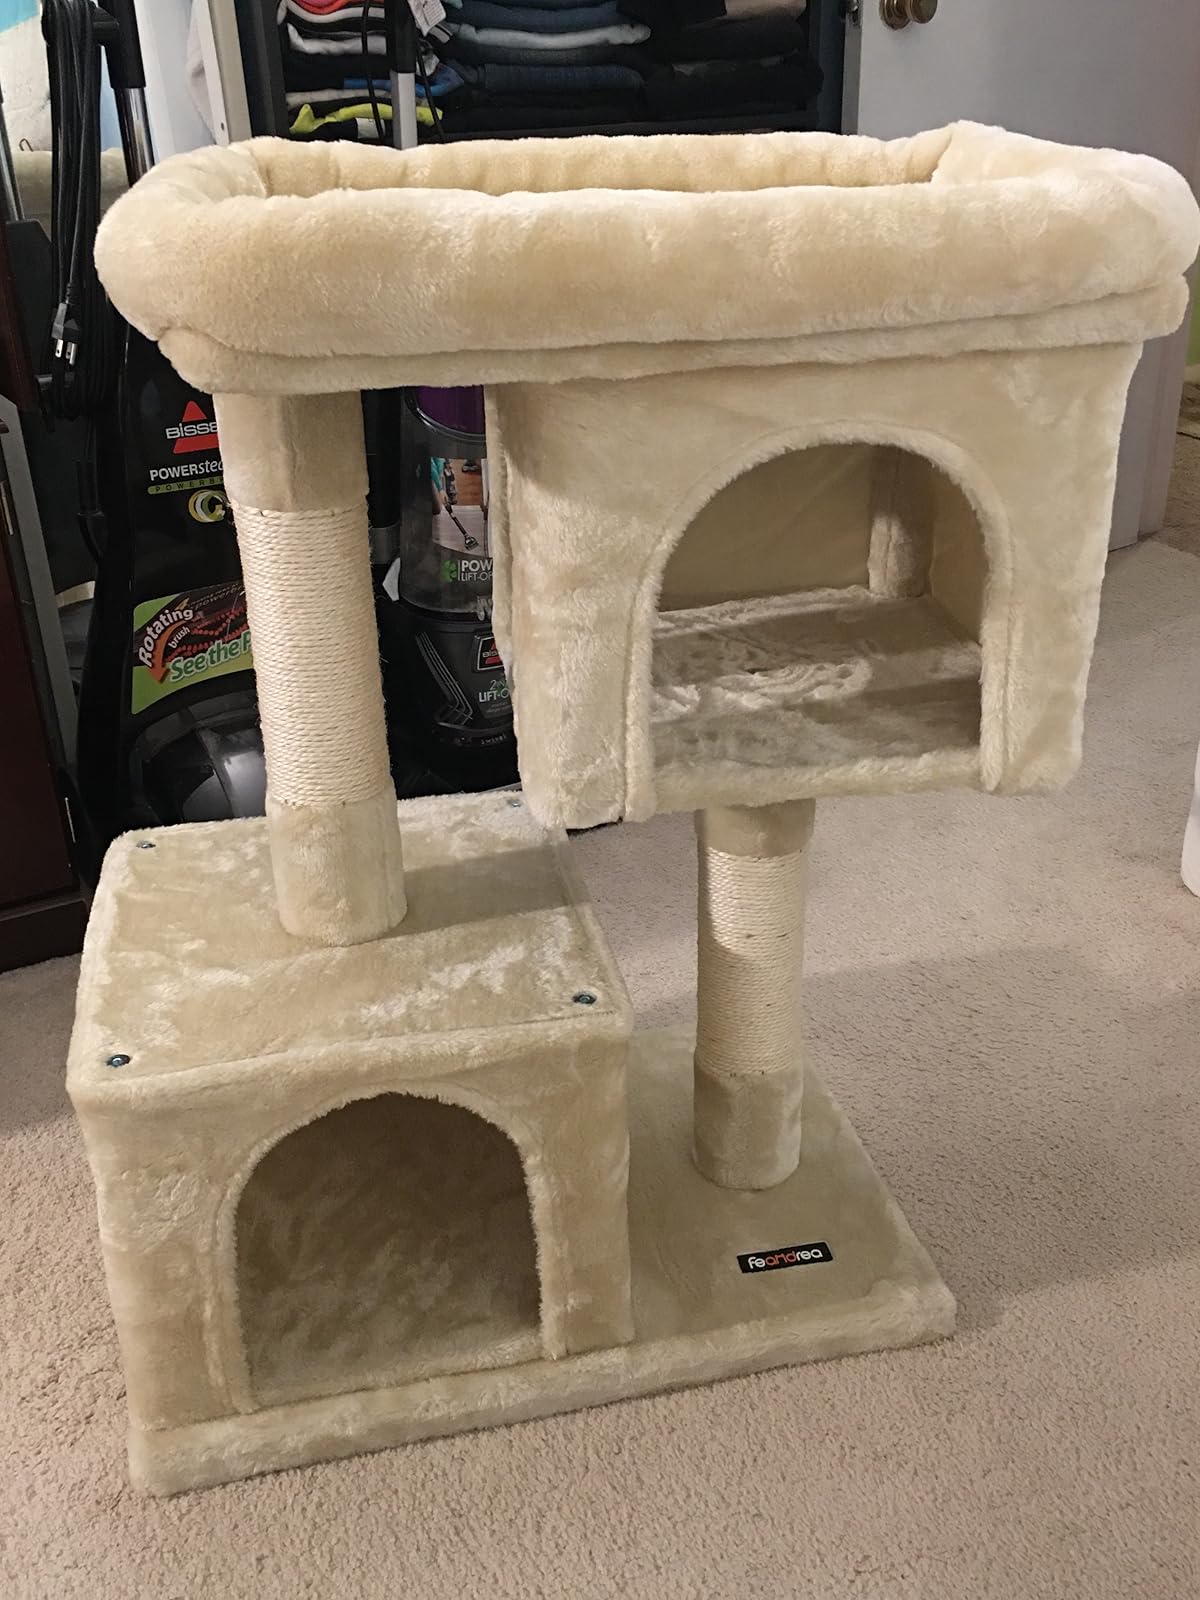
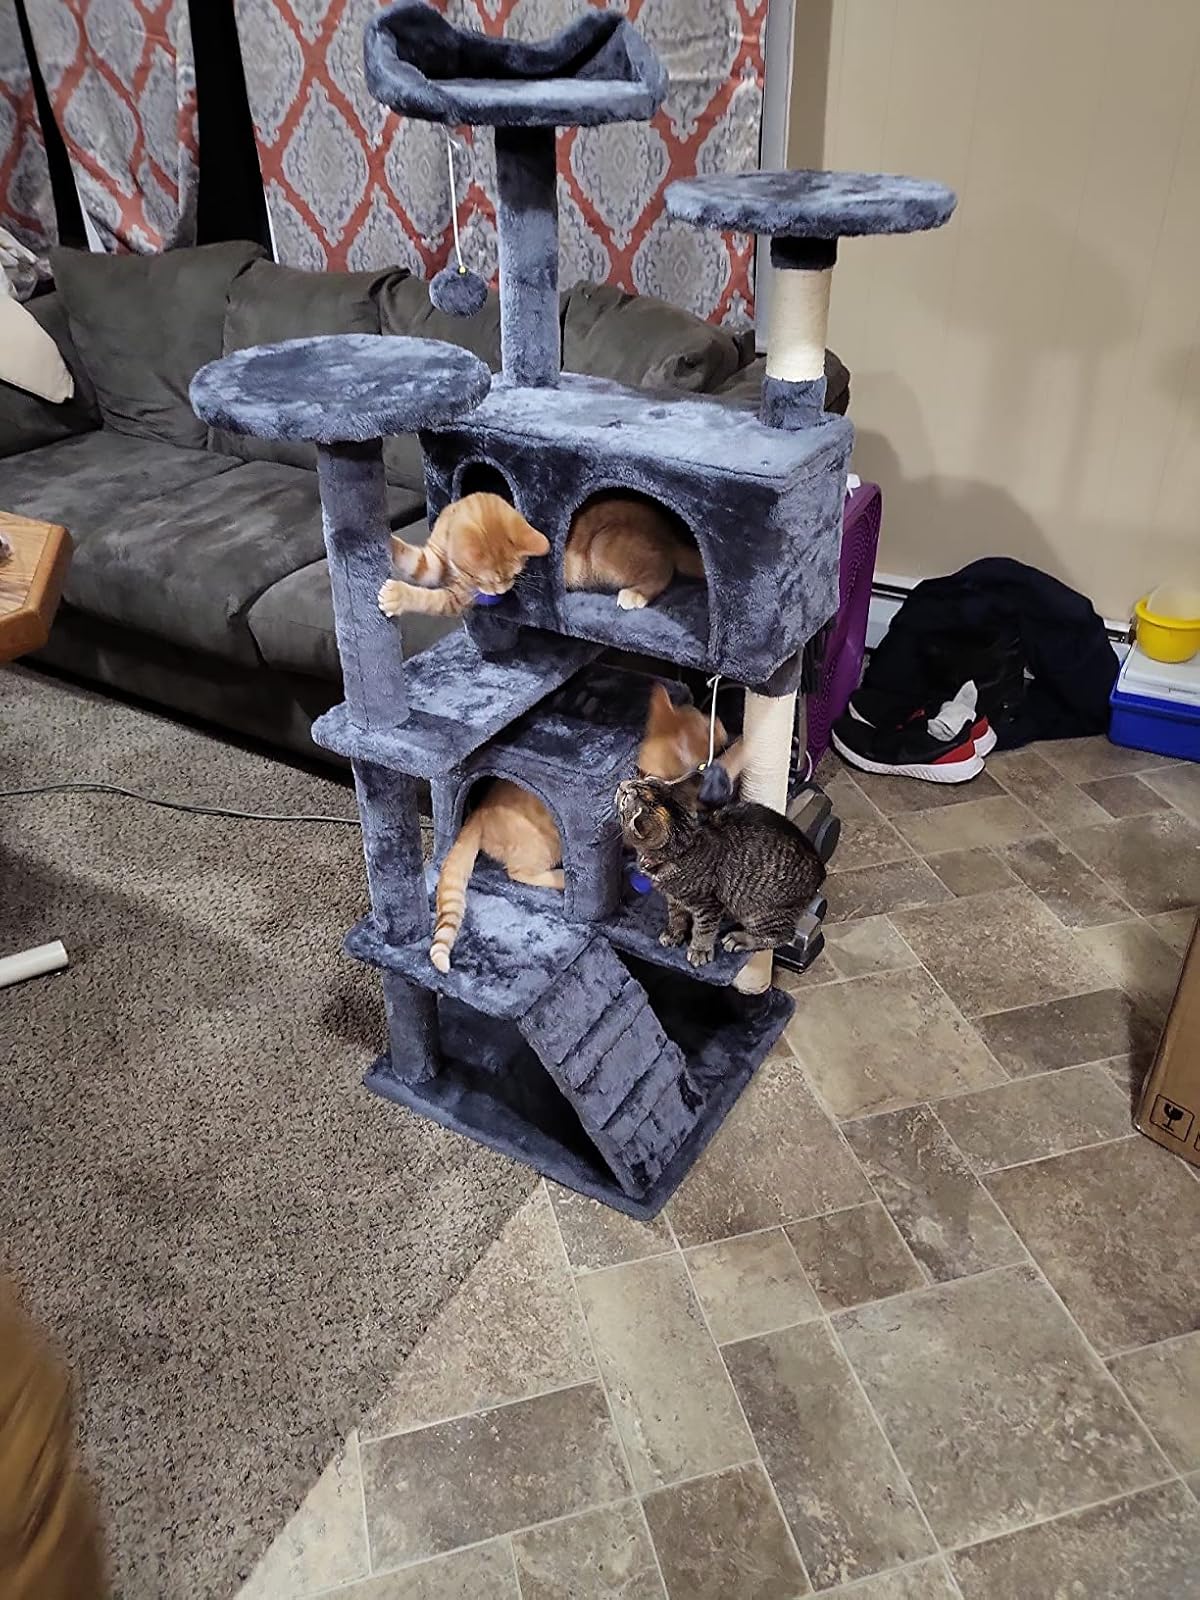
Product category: items_cat tree
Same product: no